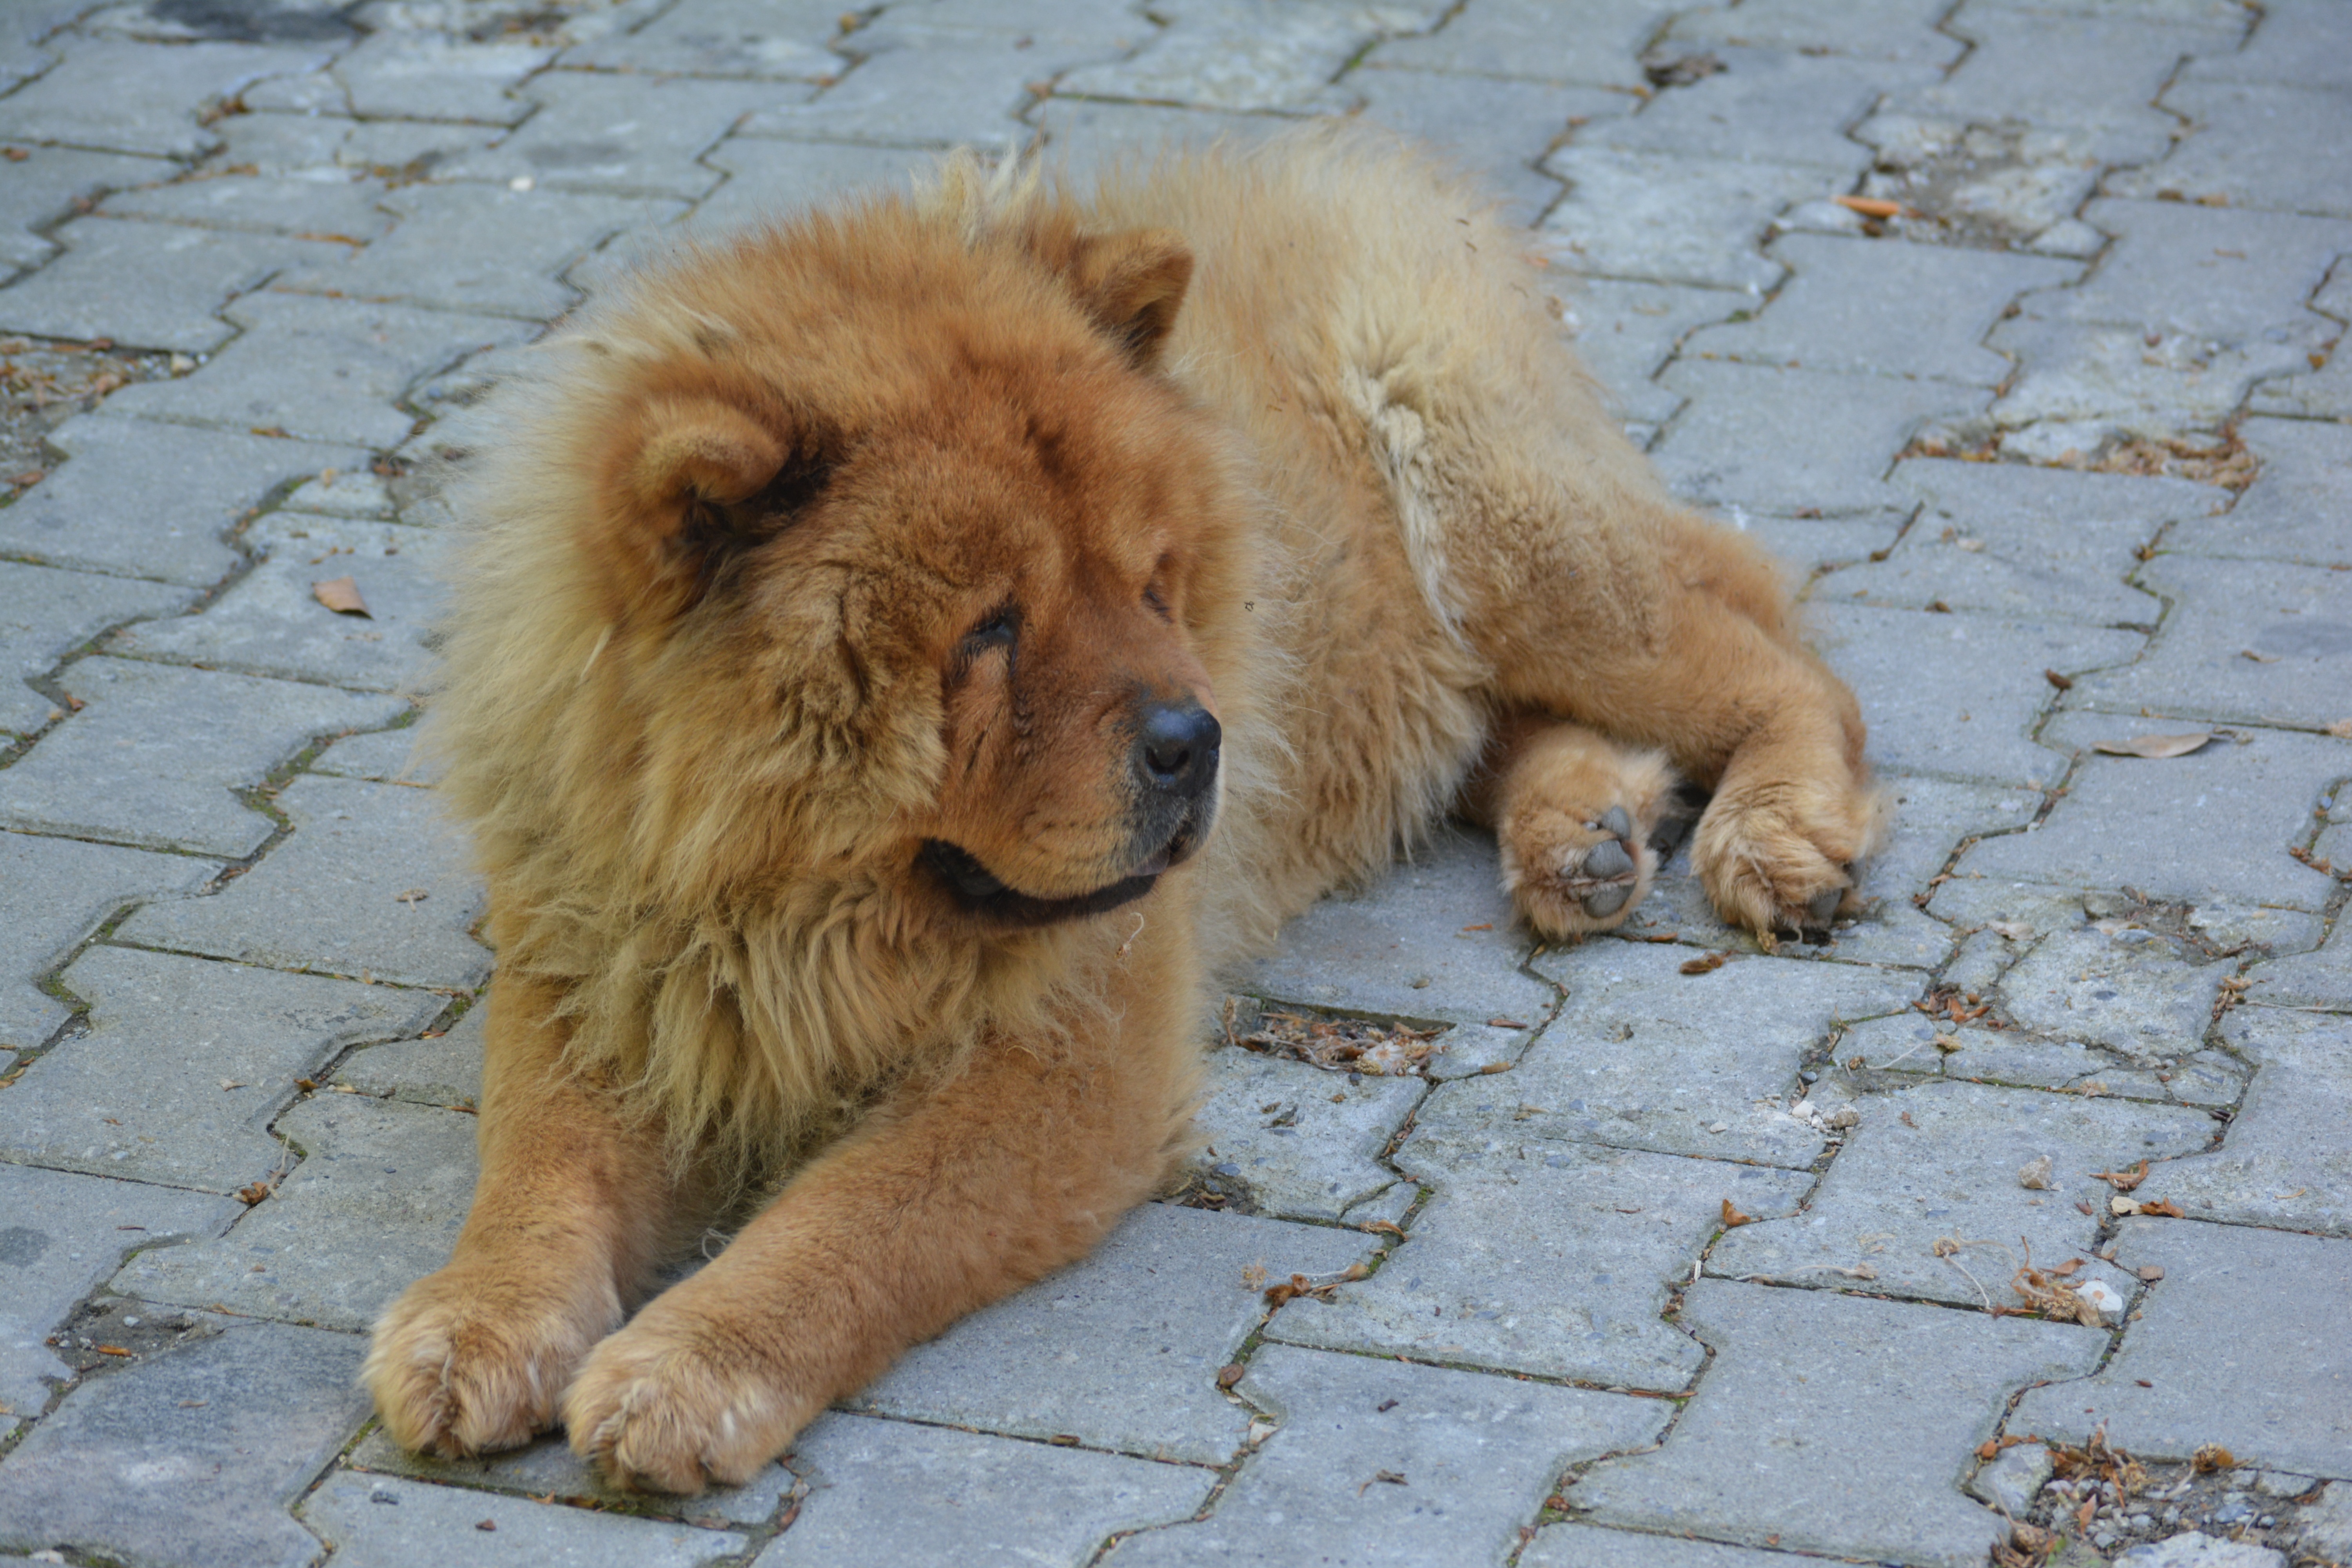
puppy, dog, animal, cute, looking, pet, brown, mammal, lion, nose, look, vertebrate, chow chow, dog breed, doggy, tibet lion, chinese lion, dog like mammal, carnivoran, dog breed group, dog crossbreeds, eurasier